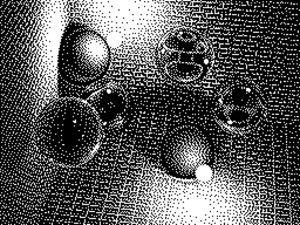
• Légende : Cette conversion-ci relève du pixel art puisqu'aucune méthode n'y parvient automatiquement sans trop de pertes. Un composite est créé tirant parti des meilleures luminosités, puis des pixels sont ajoutés ou enlevés un à un. (Pixels : 256x192 sur ZX Spectrum
Le pixel art [pik.sɛl.aʁ], aussi appelé art du pixel ou art des pixels [aʁ.dy/de.pik.sɛl] au Québec, désigne une composition numérique qui utilise une définition d'écran basse et un nombre de couleurs limité. De fait, le matériau de base du pixel art est la représentation plastique du pixel. C'est-à-dire une surface plus ou moins carrée et colorée, comme composante élémentaire de toute création de pixel art. Ces contraintes de moyens minimalistes imposent une stylisation, au cœur d'une recherche esthétique où chaque pixel a son importance. Ainsi, créer une œuvre où les pixels seraient simplement discernables les uns des autres n'est pas une condition suffisante pour en faire du pixel art.